Pechora Sea

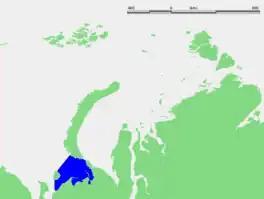
Location of the Pechora Sea

The Pechora Sea is an Arctic sea to the north-west of European Russia, forming the south-eastern portion of the Barents Sea. It is bordered to the west by Kolguyev Island; to the east by Vaygach Island's western coasts and the Yugorsky Peninsula; and to the north by the southern end of Novaya Zemlya.